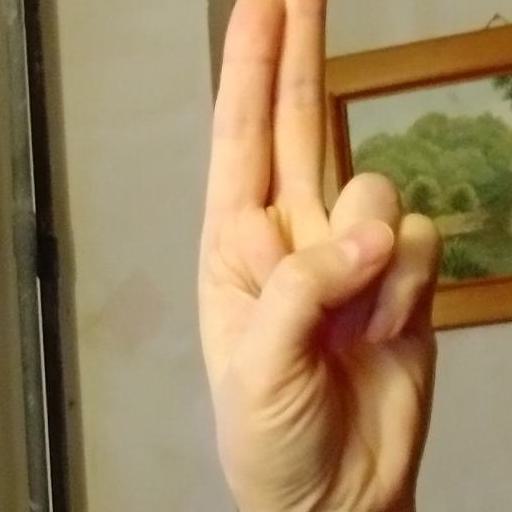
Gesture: two_up